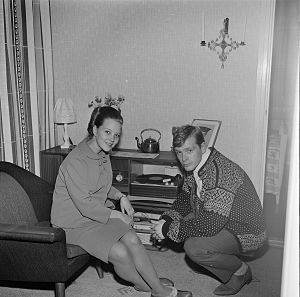
Grethe Kausland
Grethe og Halvard Kausland (1966)
Grethe Kausland var en norsk sangerinde, skuespiller og revyartist.